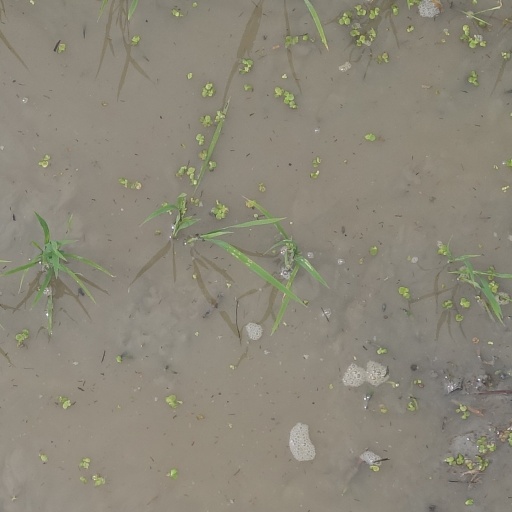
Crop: rice